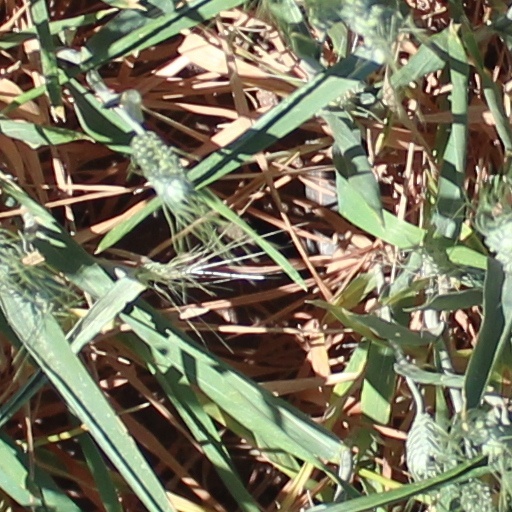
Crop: wheat